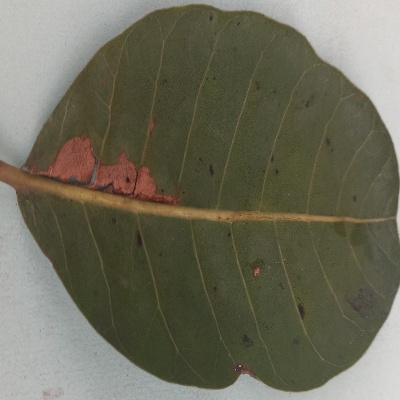
Crop: Cashew
Condition: anthracnose